Cessna 172

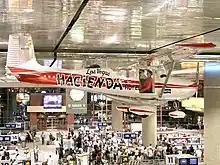
The record-setting 1958-built Cessna 172

From December 4, 1958, to February 7, 1959, Robert Timm and John Cook set the world record for (refueled) flight endurance in a used Cessna 172, registration number N9172B. They took off from McCarran Field (now Harry Reid International Airport) in Las Vegas, Nevada, and landed back at McCarran Field after 64 days, 22 hours, 19 minutes and 5 seconds in a flight covering an estimated , over 6 times further than flying around the world at the equator. The flight was part of a fund-raising effort for the Damon Runyon Cancer Fund. The aircraft is now on display at the airport.